National Biodiversity Pavilion

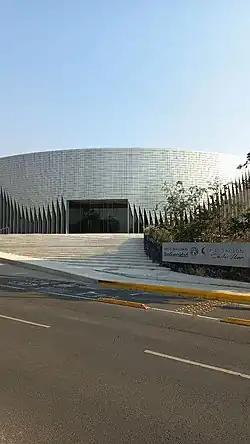

The National Biodiversity Pavilion (in spanish Pabellón Nacional de la Biodiversidad of the National Autonomous University of Mexico) is a Mexico's museum oriented towards showing the national biodiversity in Mexico. It was opened in 2021 at the Ciudad Universitaria in Mexico City.